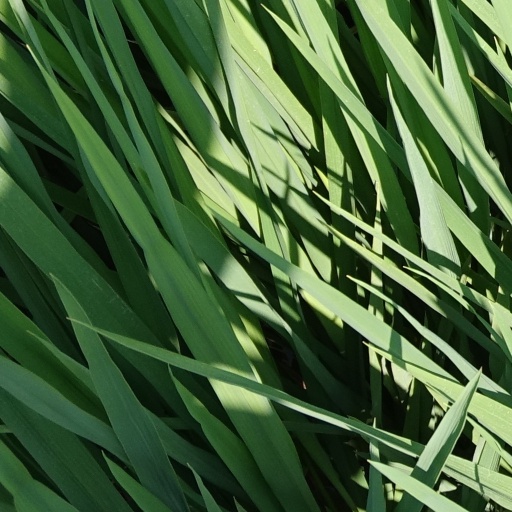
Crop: rice